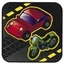
Concepts: Ground transportation
Road